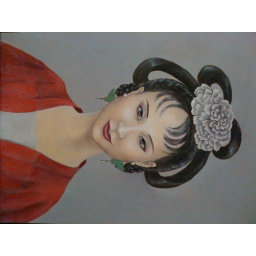
girl in traditional dress